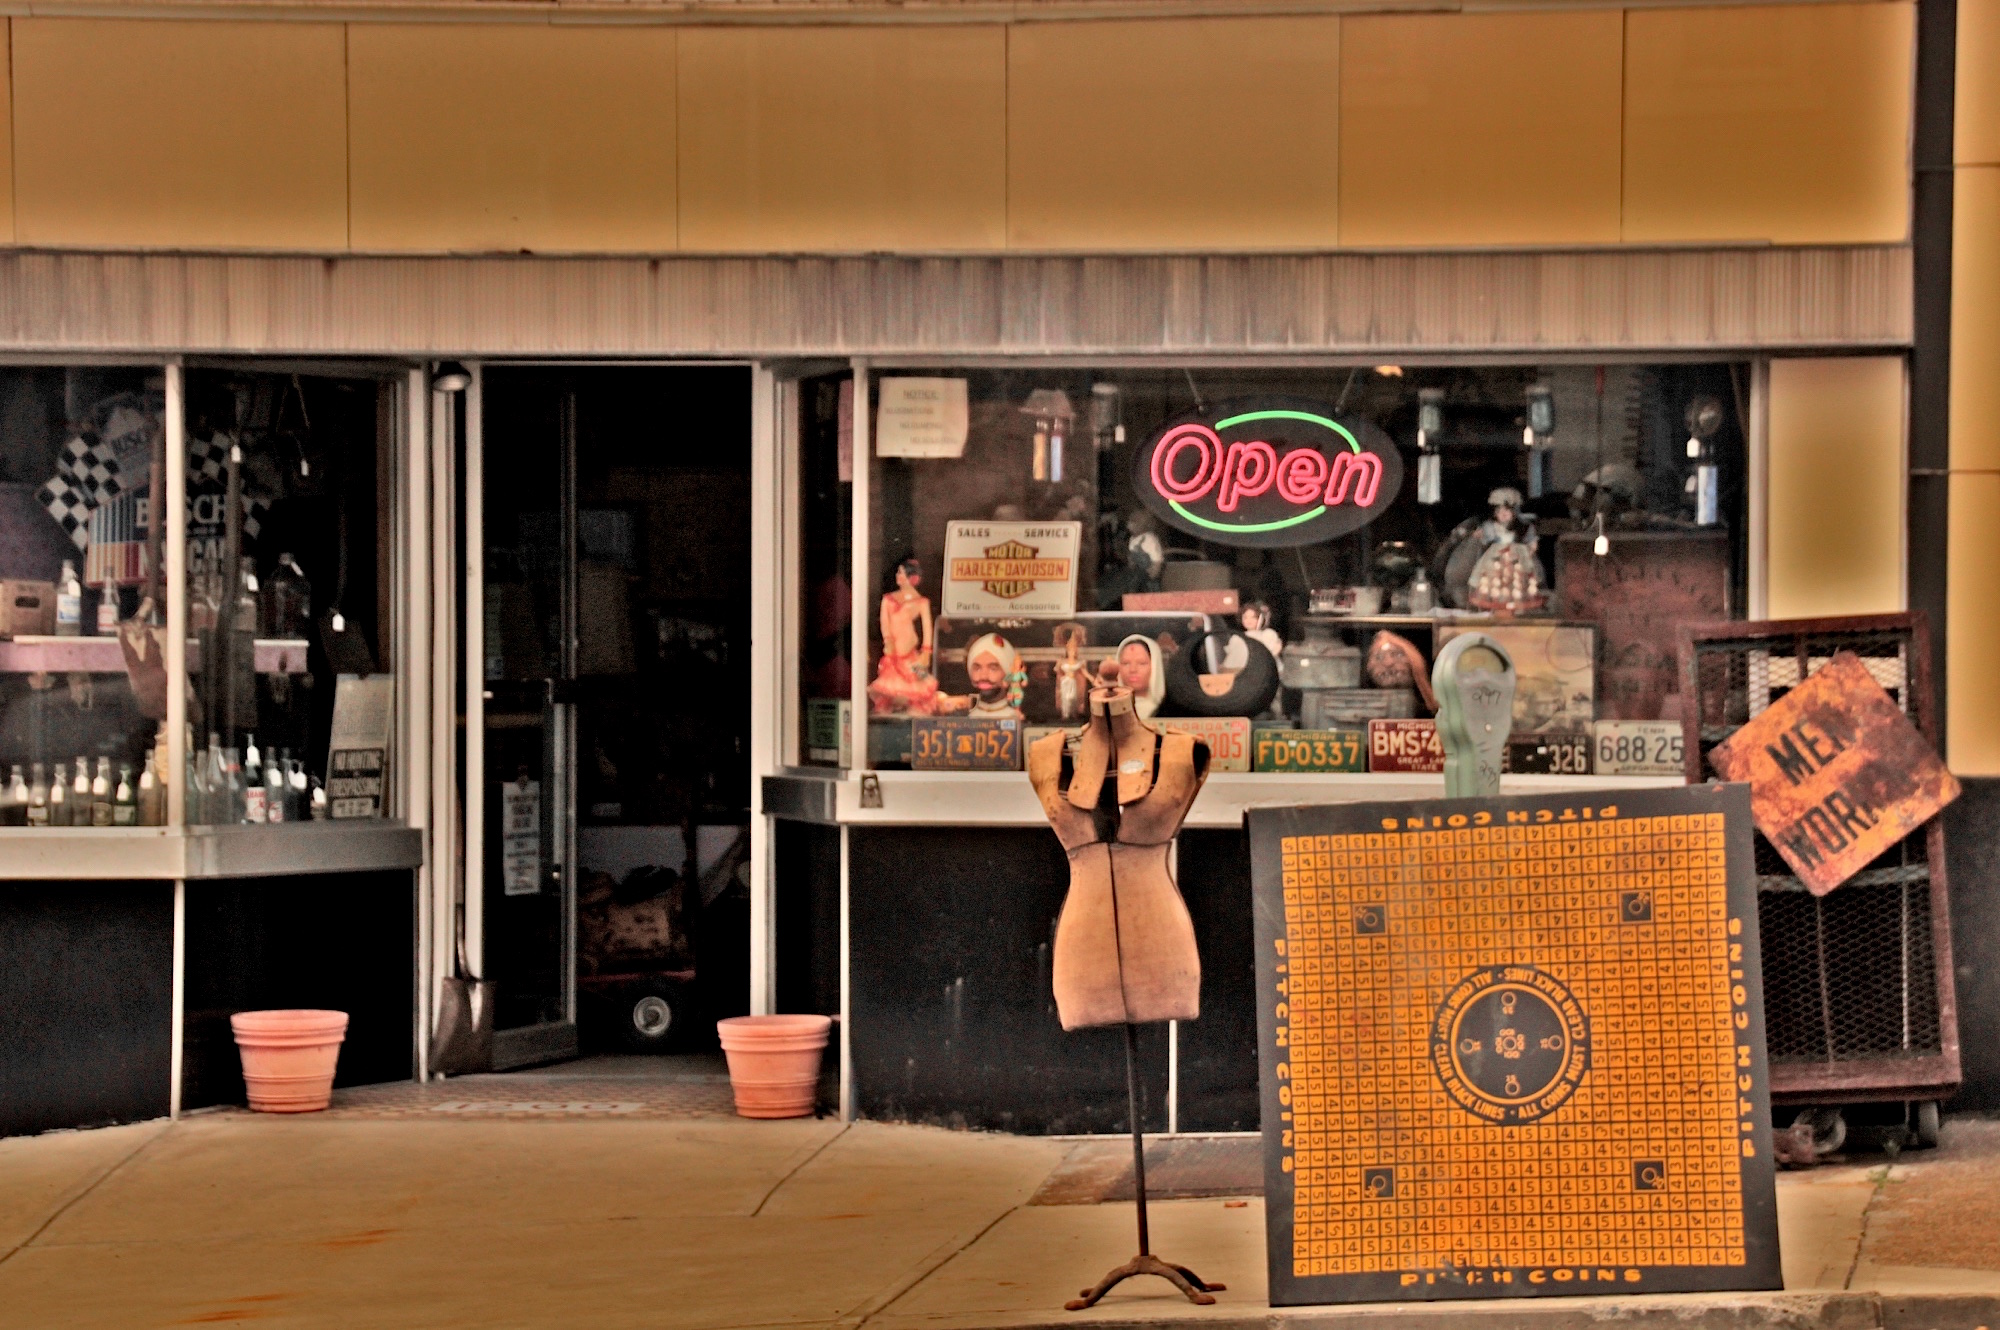
restaurant, bar, interior design, design, coffeehouse, 3652015, 365the2015edition, day252, day252365, 9sep15, sense, display window